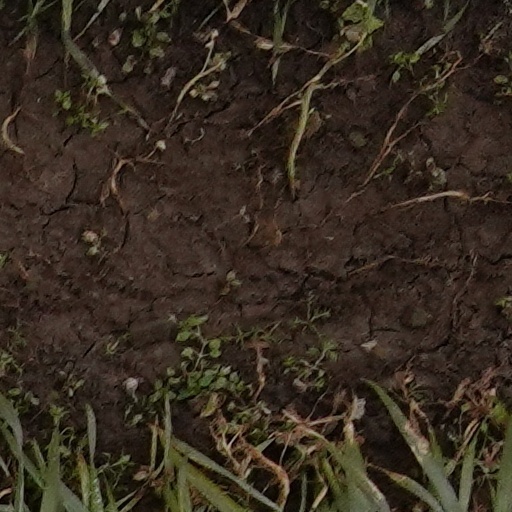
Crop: wheat